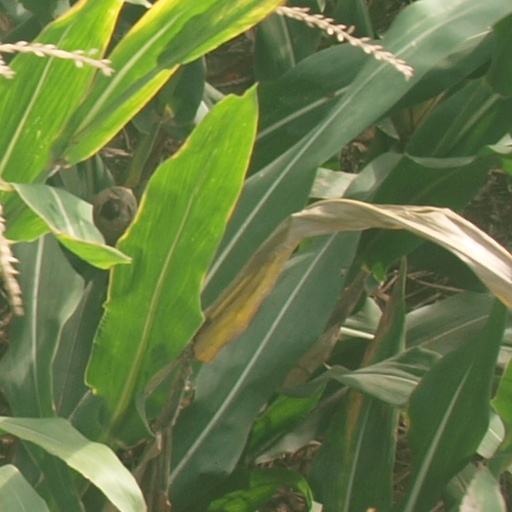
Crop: maize; corn